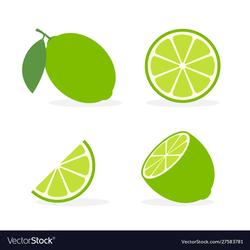
Label: Lemon